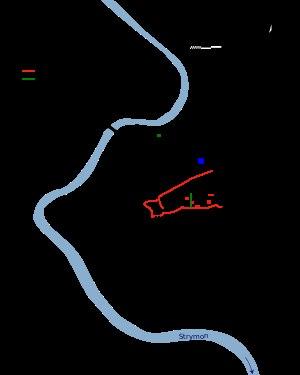
Amphipolis est une cité antique grecque d'Édonie en Macédoine orientale.